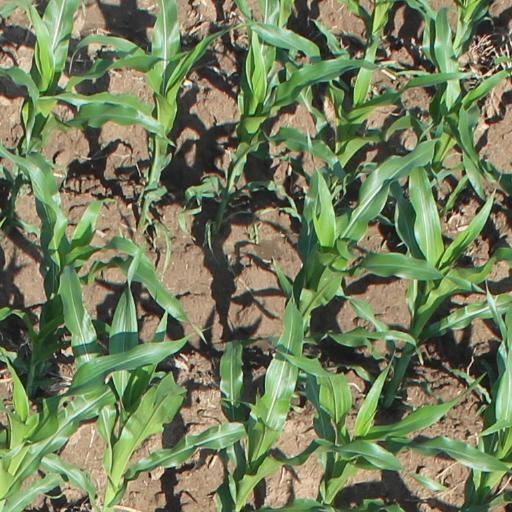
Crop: maize; corn